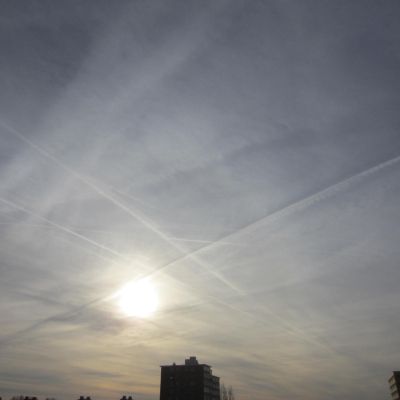
Cloud type: Contrail (Ct)